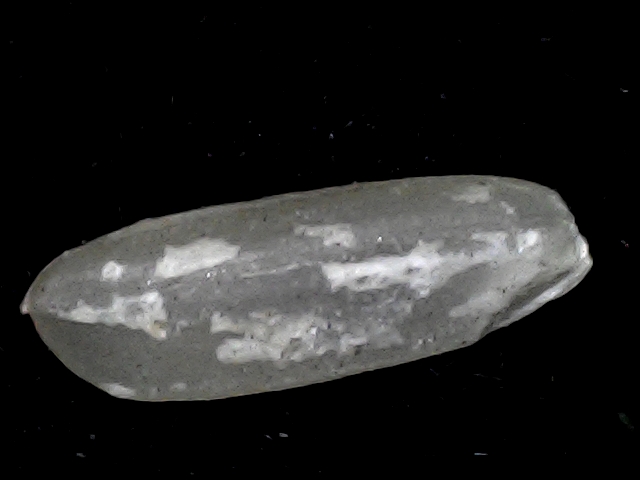
Rice variety: BD87